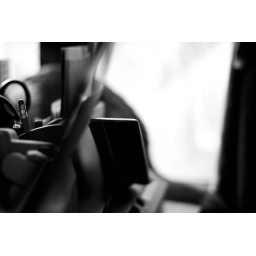
office supplies by a window